E. D. Hirsch

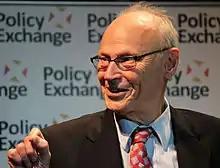
Hirsch in 2015

Eric Donald Hirsch Jr. (born March 22 1928) is an American educator, literary critic, and theorist of education. He is professor emeritus of humanities at the University of Virginia.